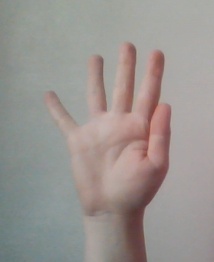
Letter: sheen